Luckenbooths

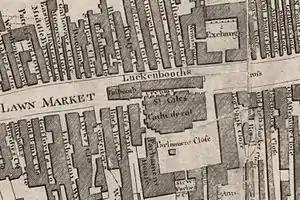
The Luckenbooths shown on a plan of Edinburgh in 1784 (See also external link at foot of page)

The Luckenbooths were a range of tenements which formerly stood immediately to the north of St. Giles' Kirk in the High Street of Edinburgh from the reign of King James II in the 15th century to the early years of the 19th century. They were demolished in 1802, apart from the east end of the block which was removed in 1817.